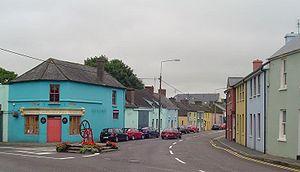
Clonakilty est une petite ville dans le Comté de Cork en Irlande.